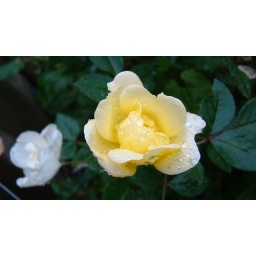
A close up of one of my yellow roses in the rain.